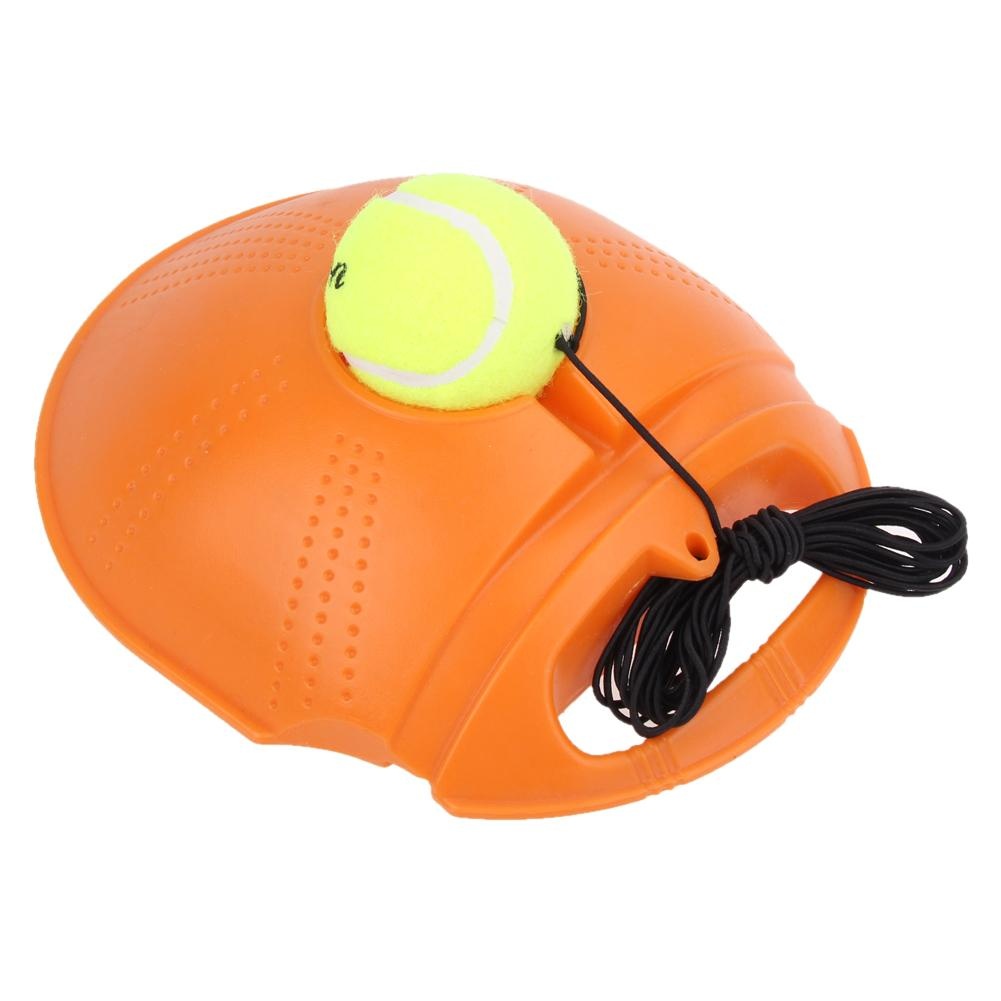
Self Training Tennis Helper
Fill the base with water and it instantly becomes heavy enough to hold the unit in place. Non-skid pads underneath help keep it stable. Unwrap the cord, hit the ball as hard as you want, and the ball bounces back to you. -The harder you hit the faster the ball is rebounded to you. Rubber cord is 15 feet long and stretches to 30 feet for hard hit balls. To shorten the rebound, wrap some of the cord around the base to your desired length A great device to practice your strokes, develop a faster swing speed, or simply warm up. Great for driveways, garages, basements, or bring it to the court with you! Have fun exercising this summer with this new tennis helper!
Brand: x
Category: Sporting Goods > Athletics > Tennis > Tennis Training Aids